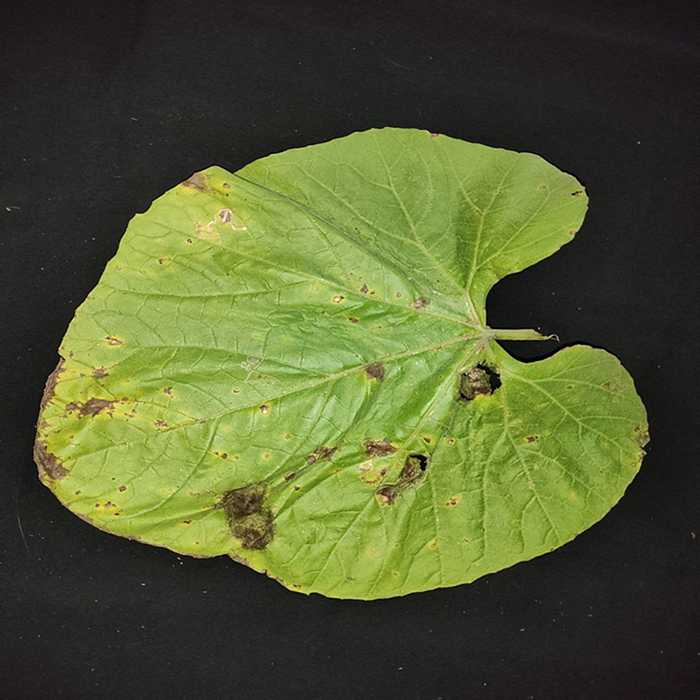
Plant: Bottle gourd
Label: Downey mildew